2000 Italian Grand Prix

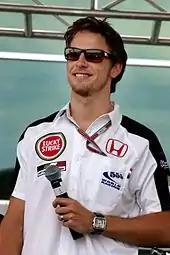
Jenson Button "(pictured in 2004)" blamed Michael Schumacher for causing him to retire from the Grand Prix on lap 11.

On lap 25, Salo passed Wurz for sixth place. Zonta overtook Mazzacane and Diniz on laps 26 and 27 to take eighth. Salo's second pit stop came on lap 29 and he emerged in tenth. Verstappen made his pit stop four laps later and returned to the circuit in seventh. Zonta made his third and final pit stop for fuel on lap 37 and dropped to eighth place. Zonta's final pit stop timing prevented him from finishing in the top three. Because little fuel was used during the safety car period, the race leaders sought to make their pit stops after two-thirds race distance. Michael Schumacher took his pit stop on the 40th lap and was stationary for 7.2 seconds. He rejoined the circuit 13.6 seconds behind Häkkinen, who moved into the race lead. Michael Schumacher immediately began pushing hard to ensure that Häkkinen would not have a significant advantage following his pit stop. Three laps later, Häkkinen made a 6.6-second pit stop. He rejoined the track twelve seconds behind Michael Schumacher. Fisichella was the final driver to make a scheduled stop on lap 44. His pit stop was problematic: he stalled with a clutch system fault and his mechanics push-started his Benetton. Fisichella lost time and fell to eleventh.